Lucile Petry Leone

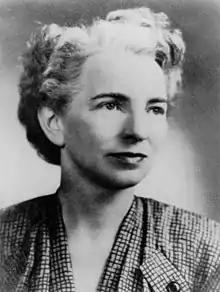
Lucile Petry Leone in 1951

On Petry's recommendation, the Division of Nursing Services of the Public Health Service launched a research grant and fellowship program. From those programs grew the National Center for Nursing Research and the National Institute for Nursing Research.